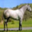
Label: horse